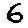
Label: 6